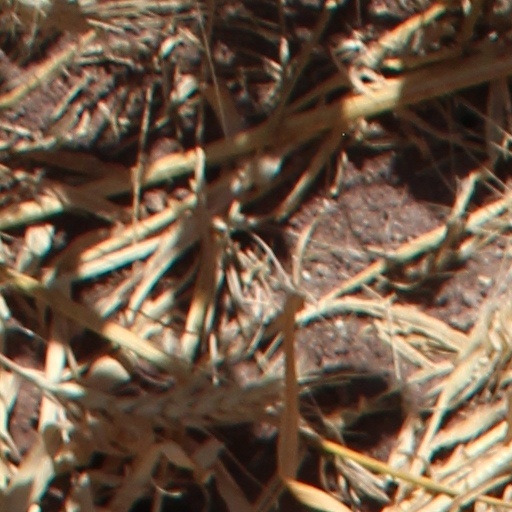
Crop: wheat